Hokusei, Mie

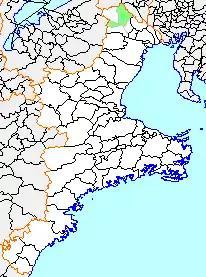

On December 1, 2003, Hokusei, along with the towns of Inabe (former), Daian, and Fujiwara (all from Inabe District), was merged to create the city of Inabe.